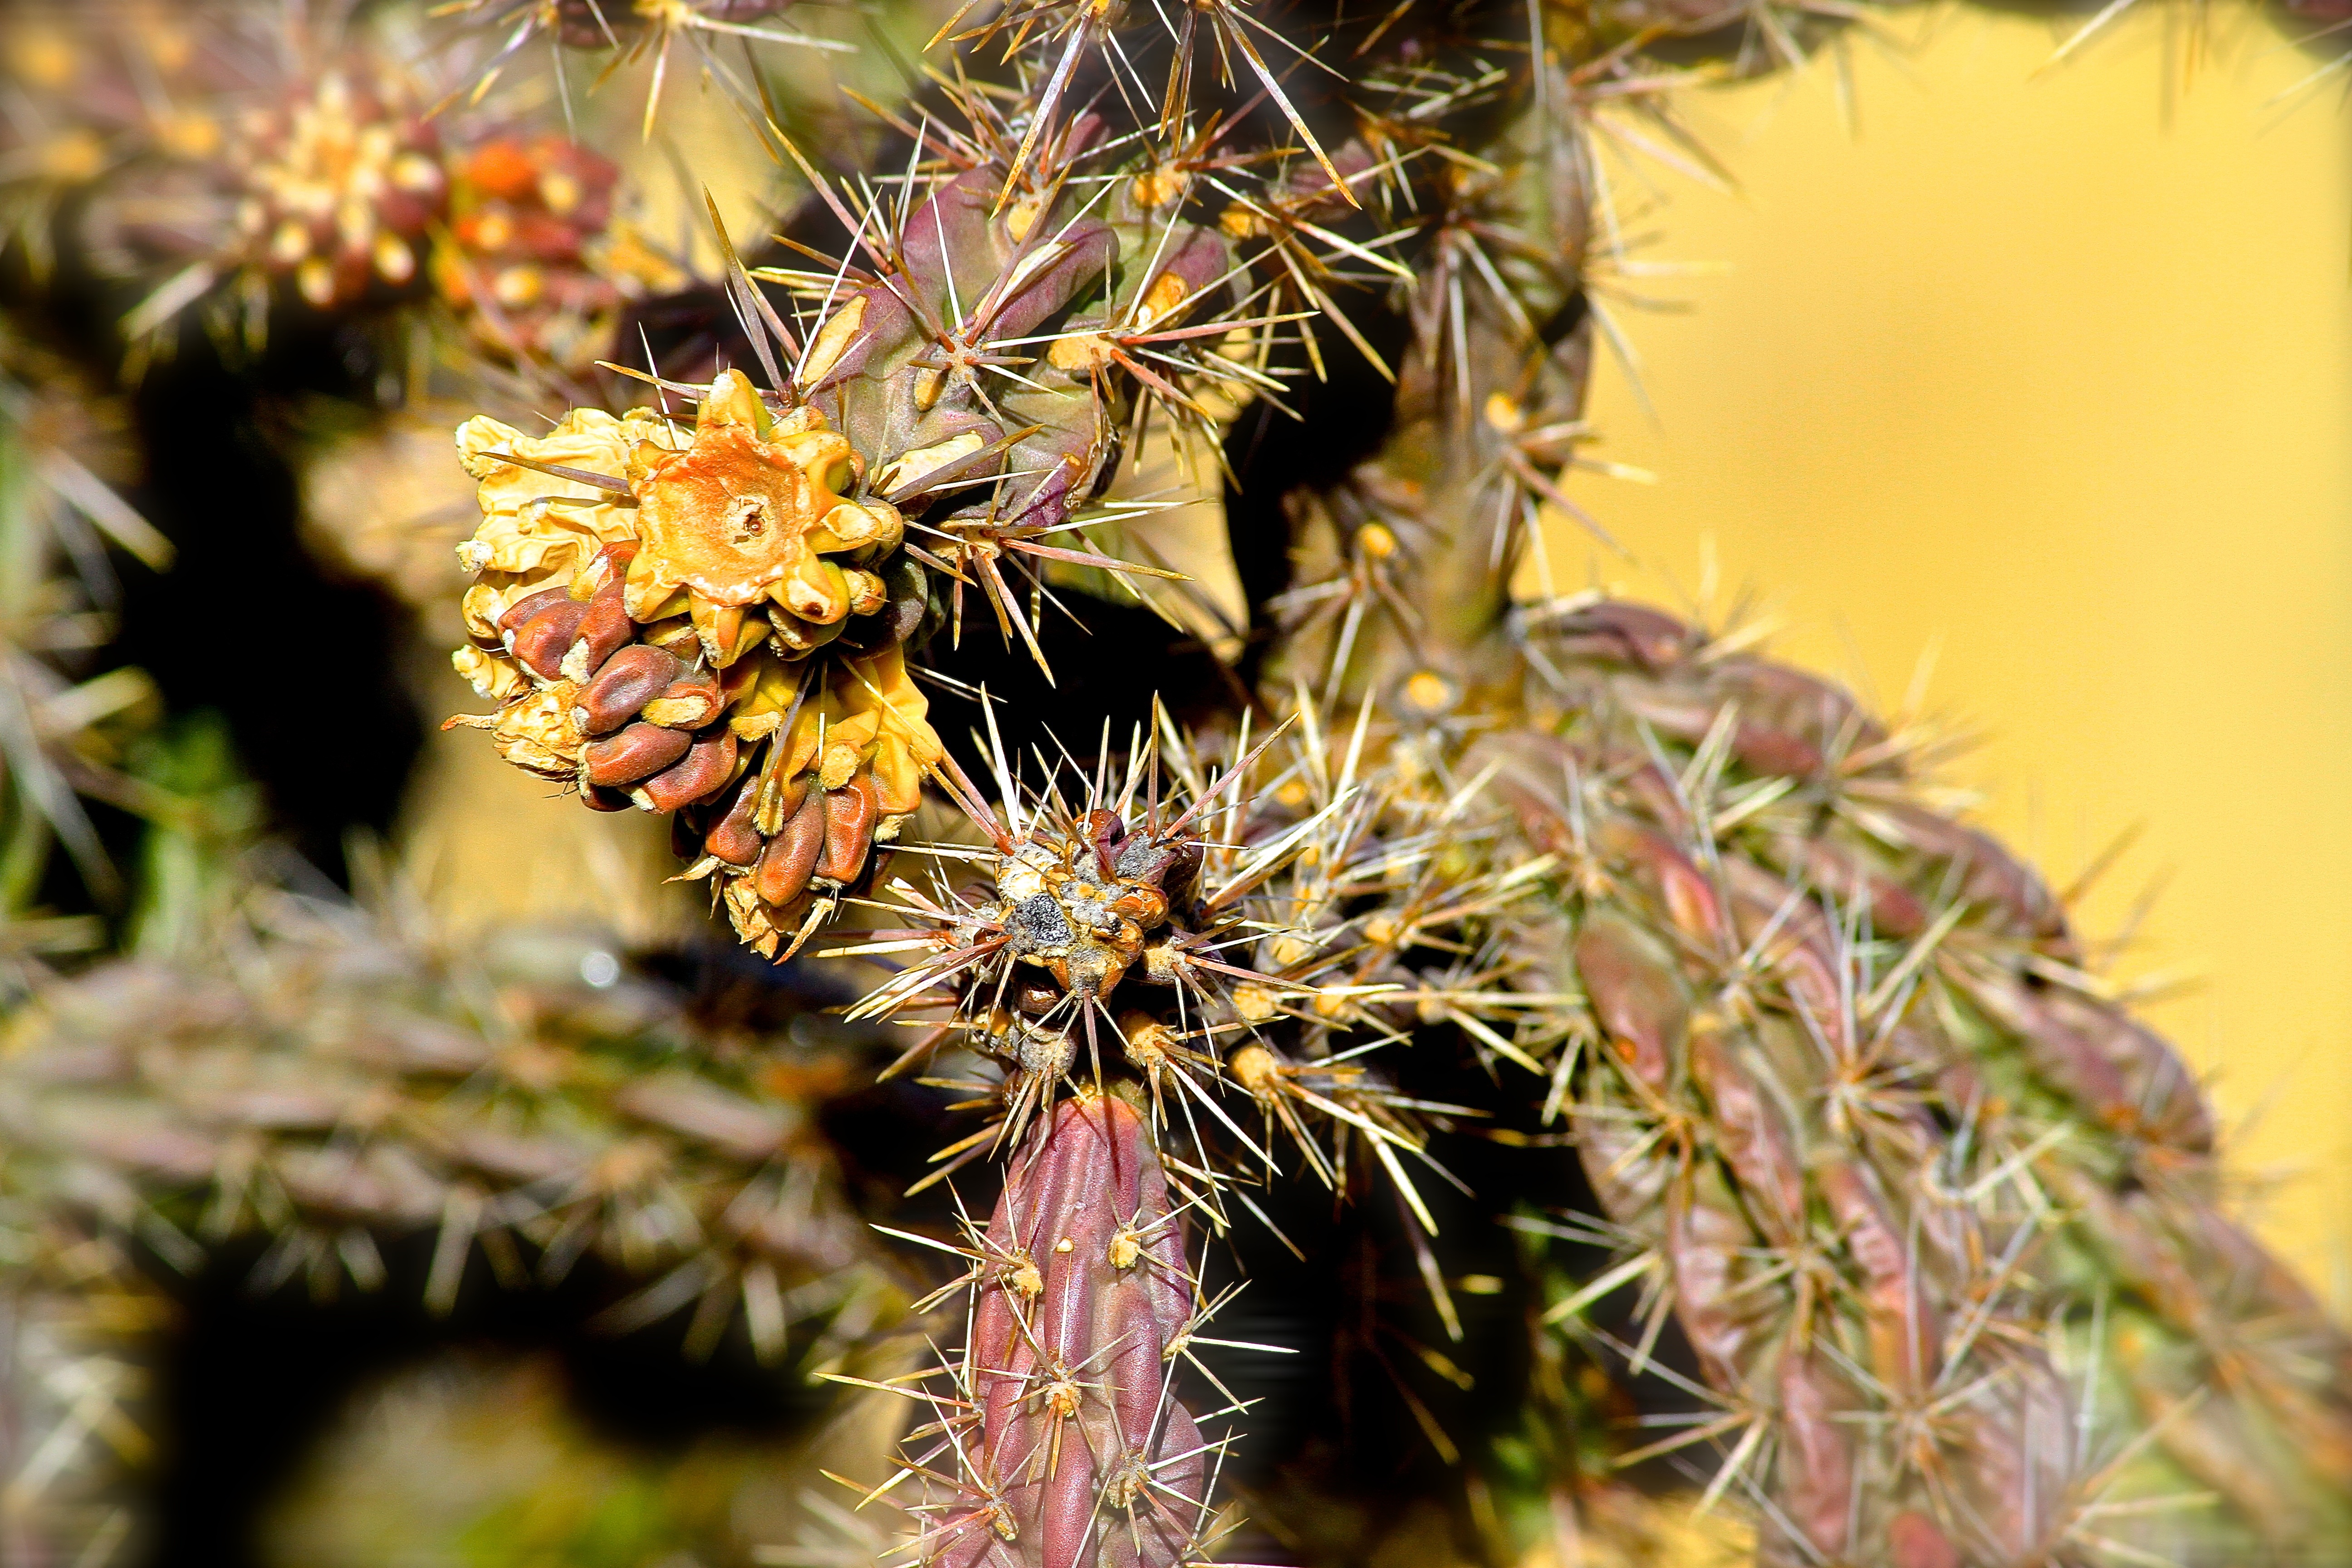
tree, nature, cactus, plant, desert, flower, valley, travel, wild, rural, produce, scenic, insect, natural, botany, cacti, flora, fauna, wildflower, macro photography, flowering plant, land plant, thorns spines and prickles